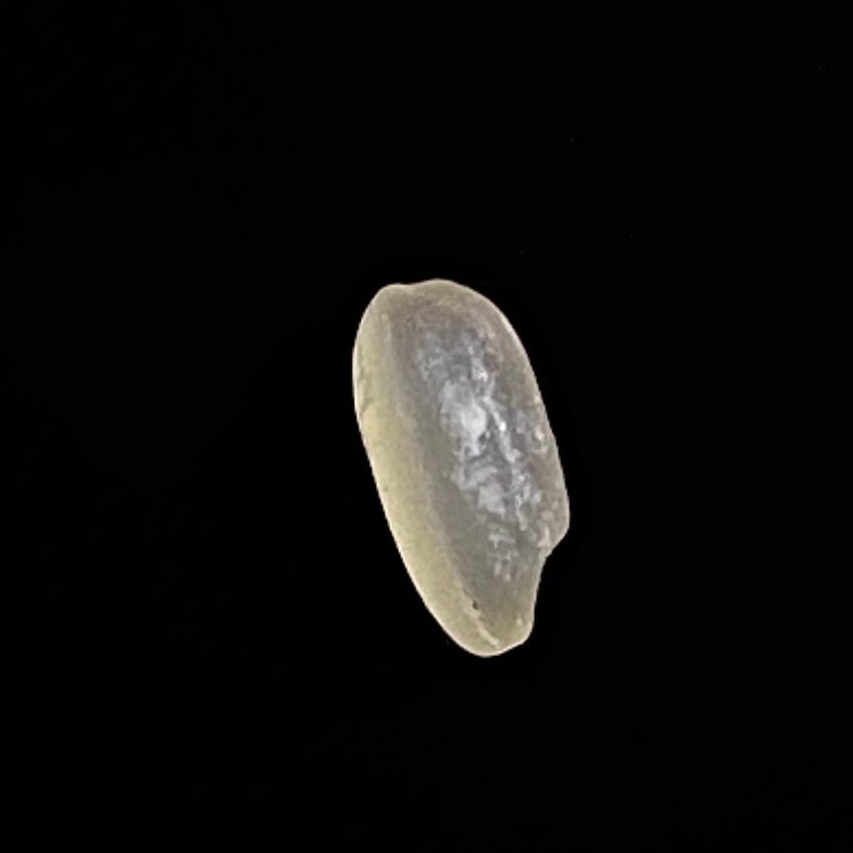
Rice variety: Gutisharna